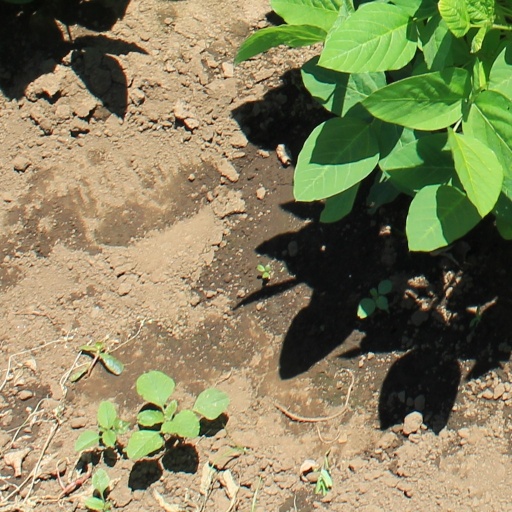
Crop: soybean